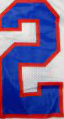
Number: 2